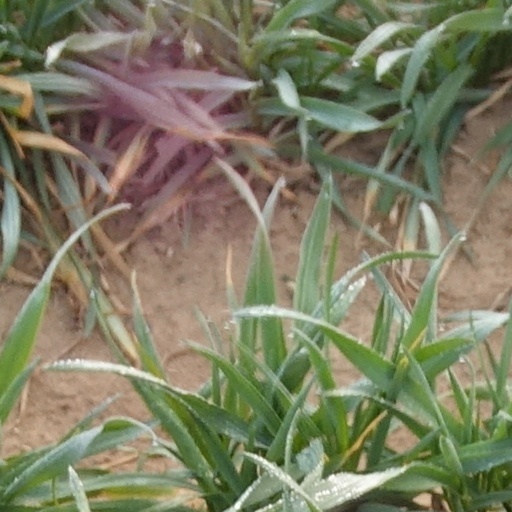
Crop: wheat